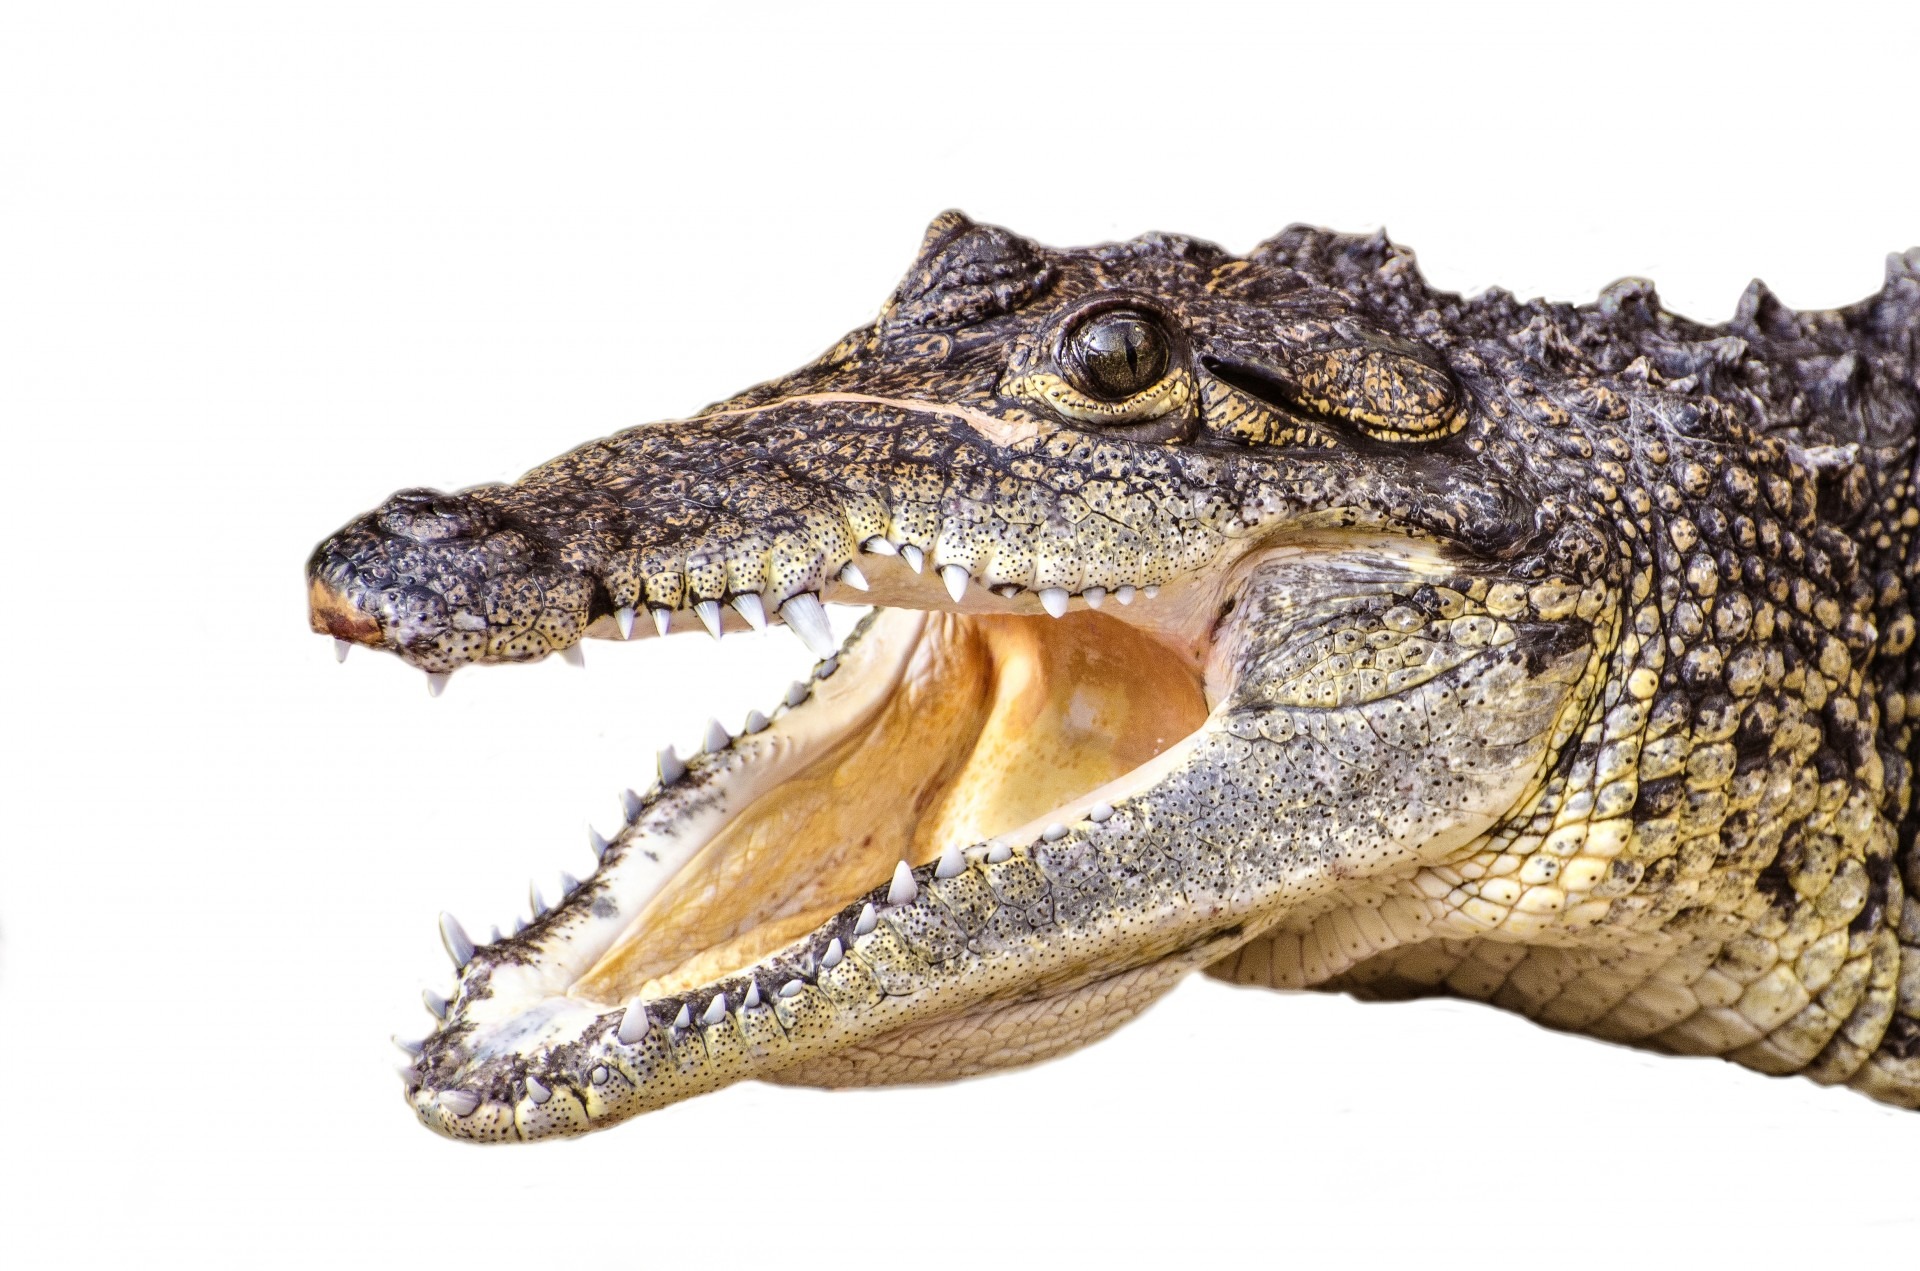
water, swamp, cold, leather, animal, river, wild, zoo, fresh, predator, reptile, fauna, crocodile, alligator, background, snout, eye, endangered, skin, vertebrate, carnivore, hunter, prehistoric, alligators, carnivorous, crocodylus, agamidae, threatened, crocodilia, survive, american alligator, nile crocodile, caymans